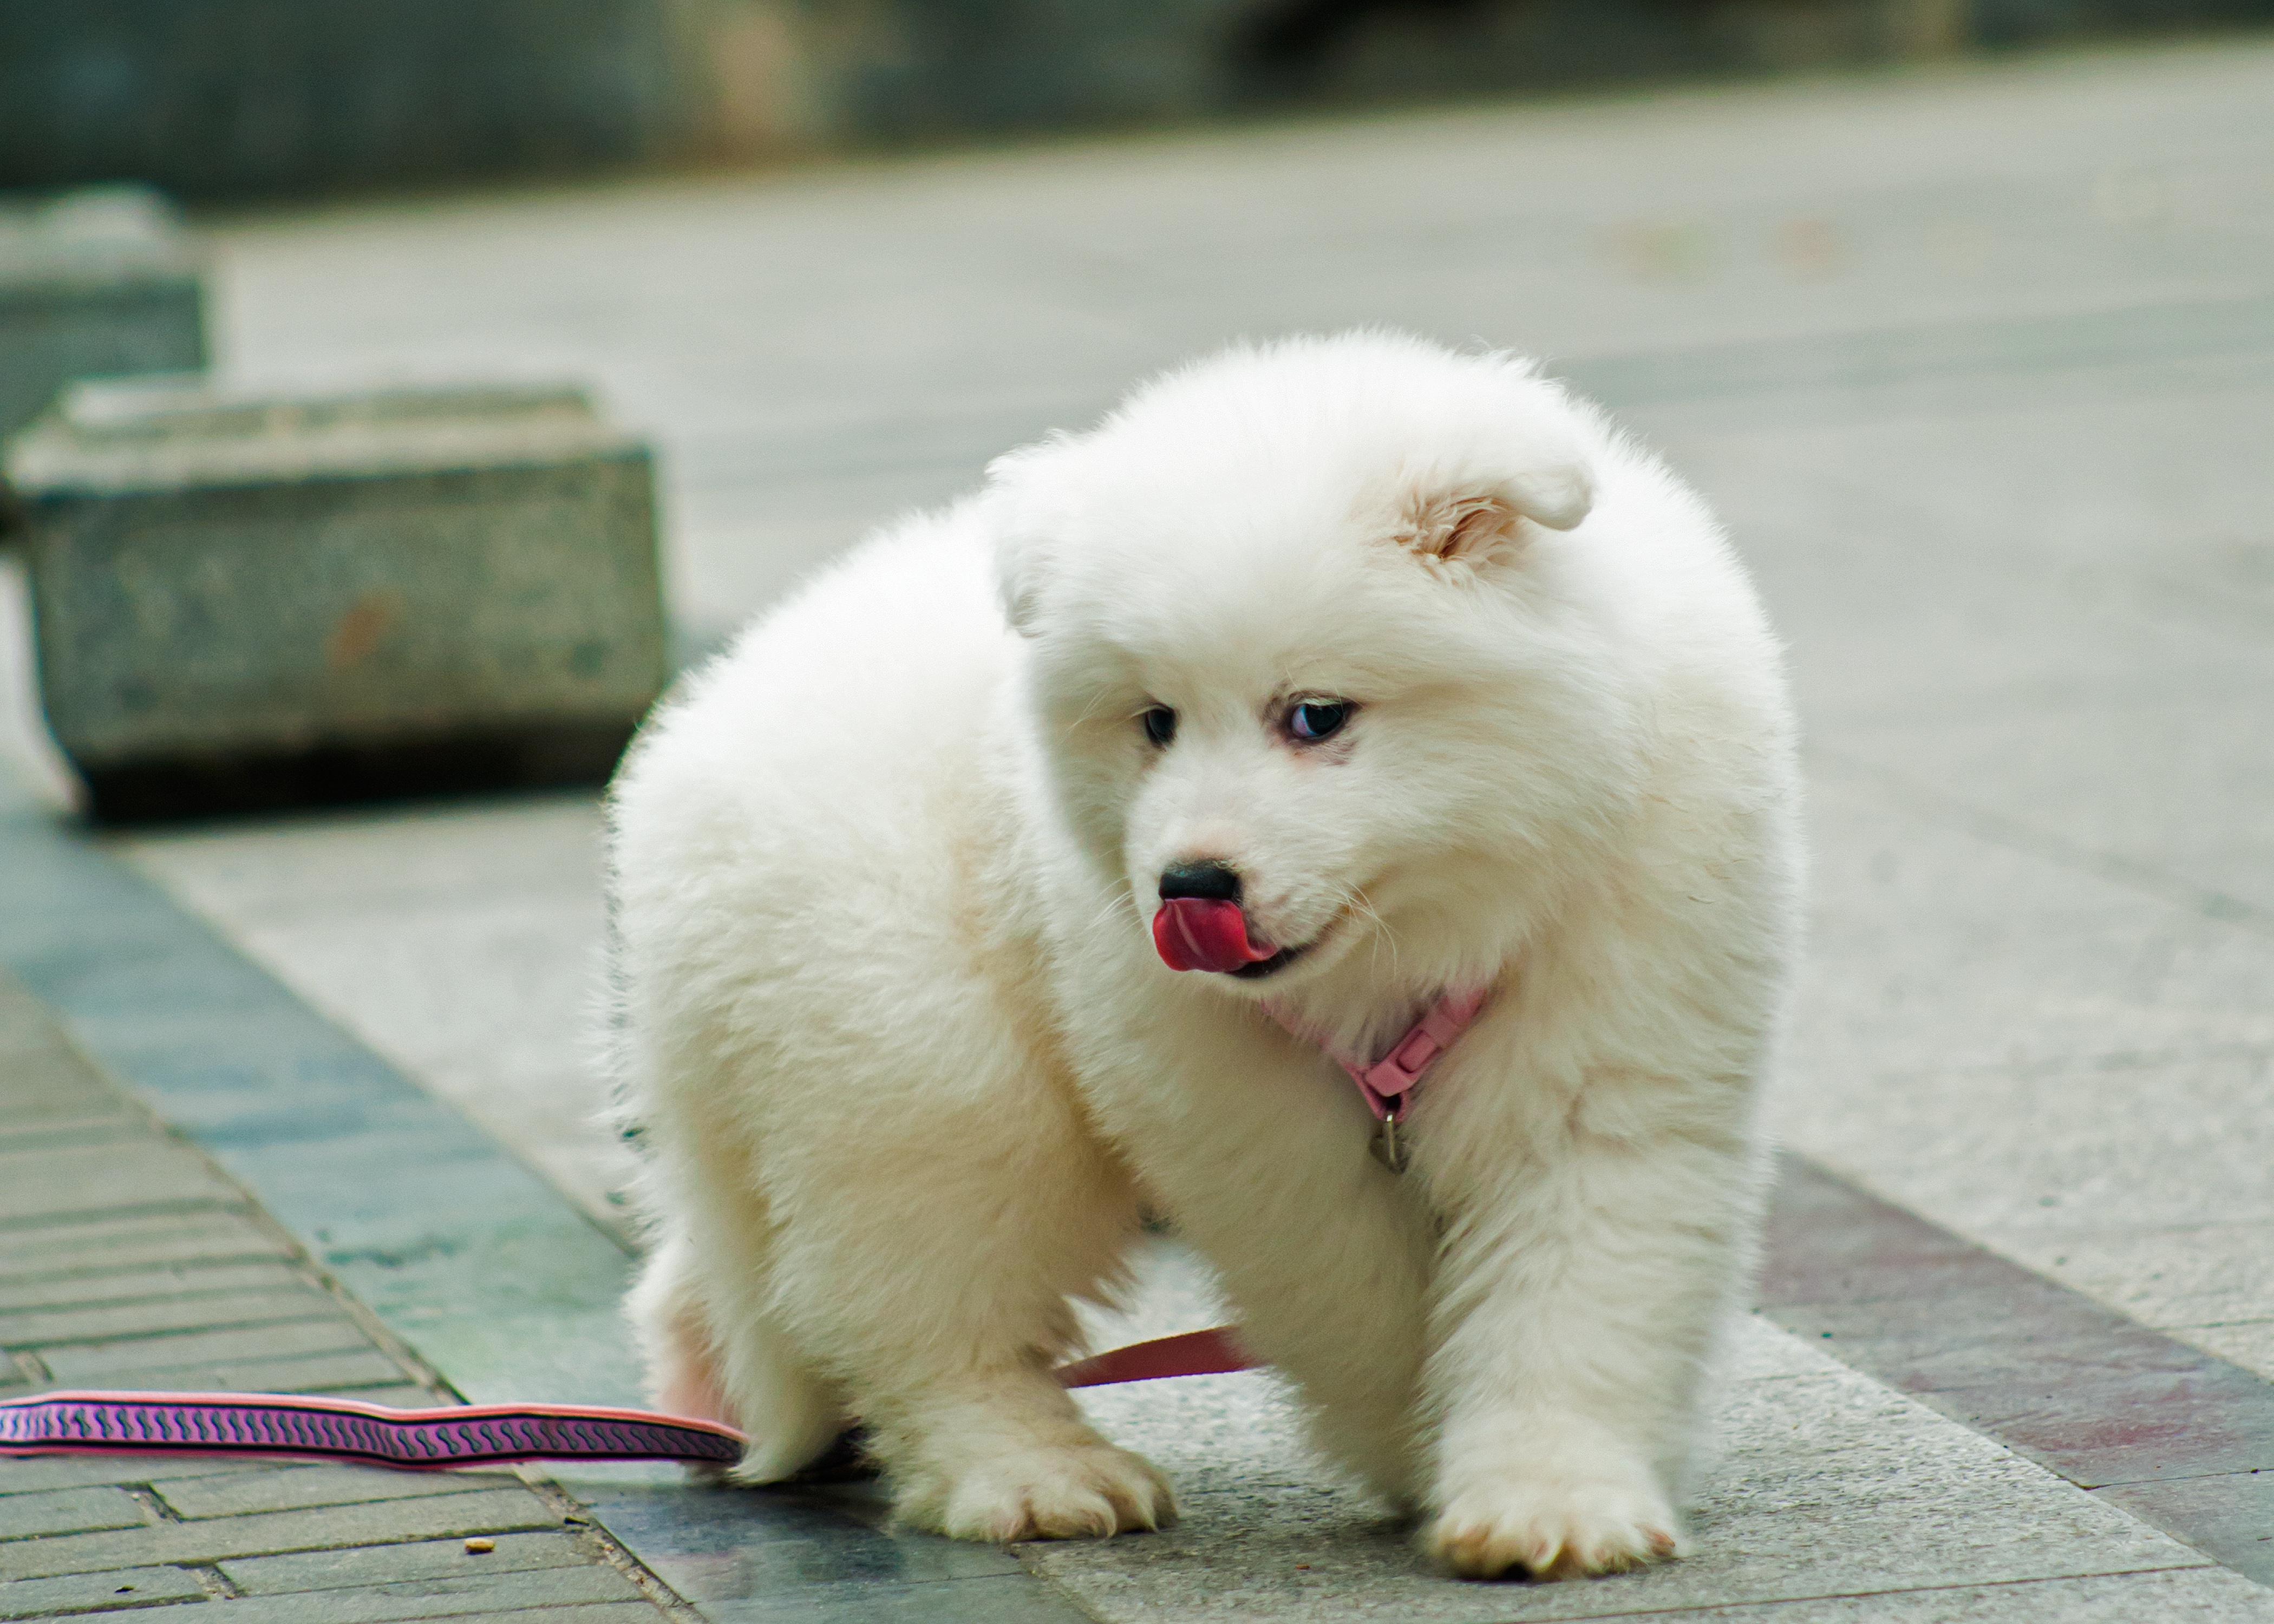
puppy, dog, mammal, pets, satsuma, vertebrate, dog breed, samoyed, dog like mammal, carnivoran, dog breed group, greenland dog, japanese spitz, american eskimo dog, german spitz, german spitz klein, volpino italiano, kishu